1917 Australian conscription referendum

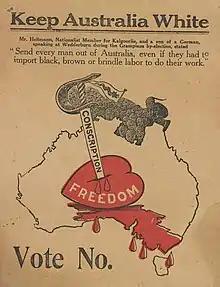
"Keep Australia White" poster used during the 1917 conscription referendum. The "No" campaign claimed that conscripted soldiers sent overseas would be replaced by non-white labour.

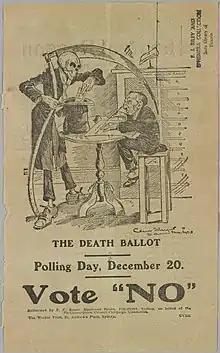
"The Death Ballot", a campaign poster for the "No" vote.

The proposal for the 1917 plebiscite was less far-reaching than that of the 1916 poll, eschewing full conscription of able-bodied men and instead proposing to conscript men between the ages of 18 and 44 through a ballot system, and only in months where voluntary enlistments fell below 7,000 men.